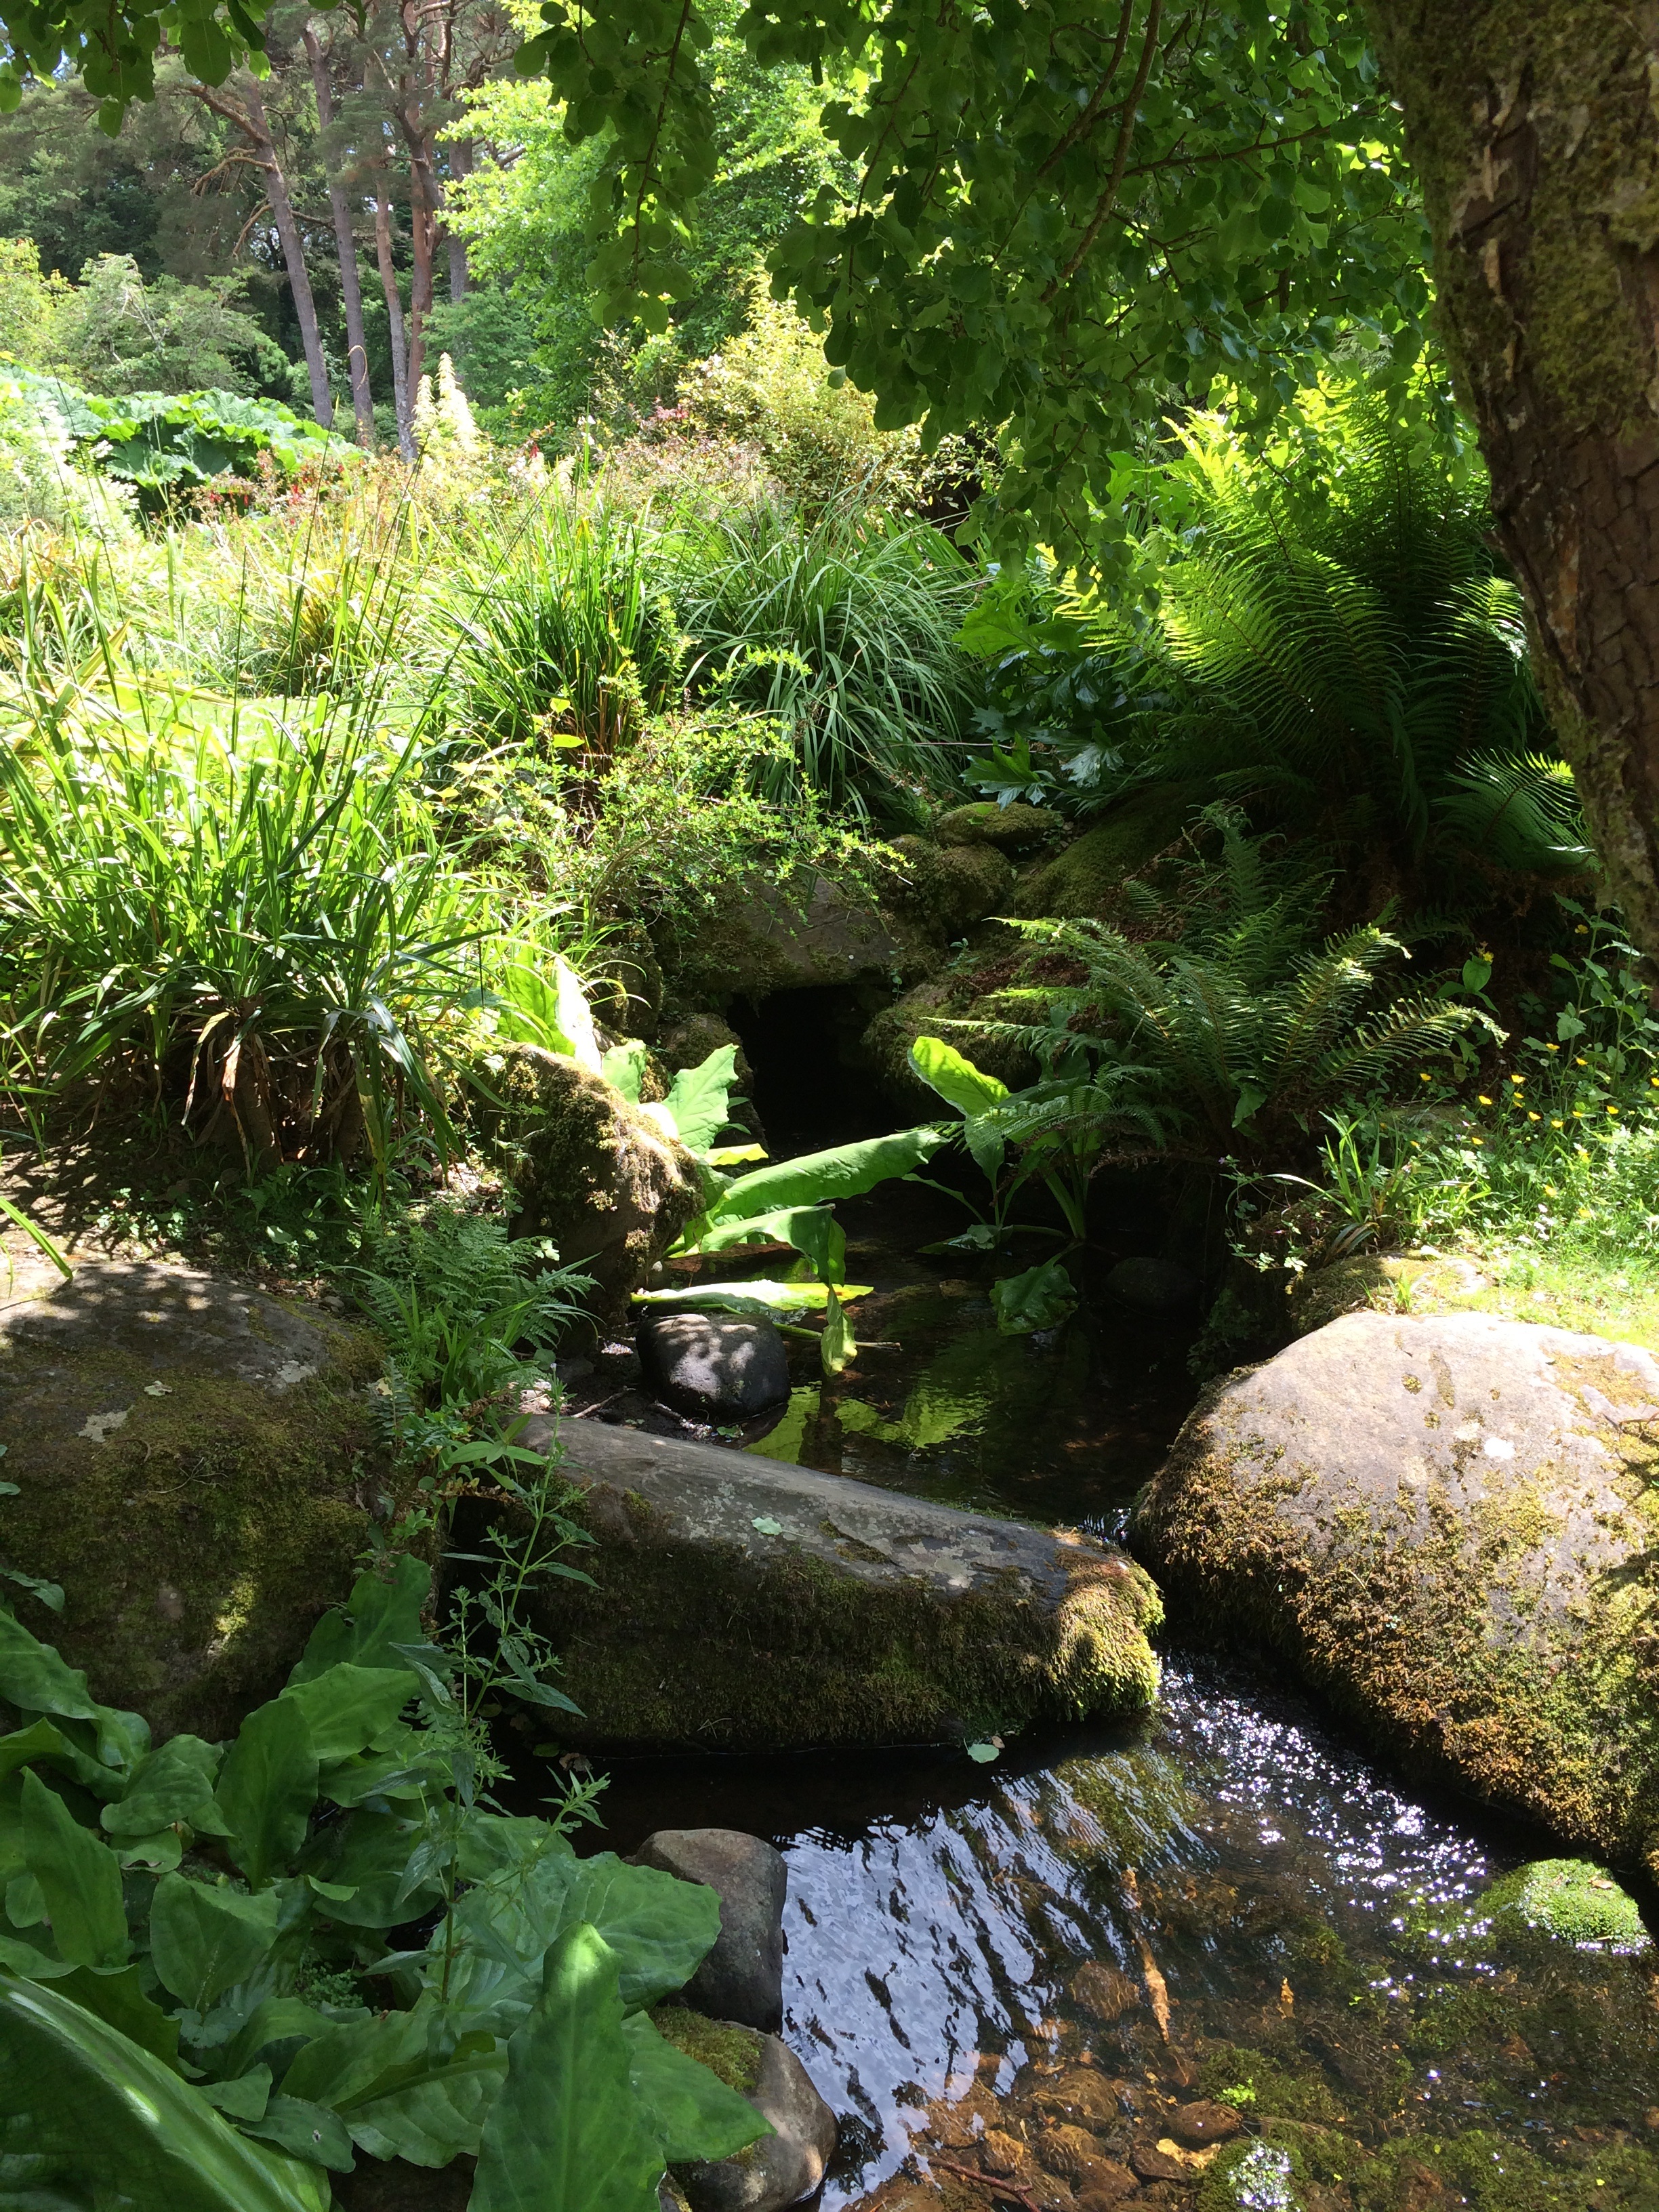
landscape, water, nature, forest, creek, wilderness, leaf, flower, river, pond, stream, green, jungle, botany, garden, body of water, rocks, vegetation, rainforest, woodland, habitat, water feature, ecosystem, watercourse